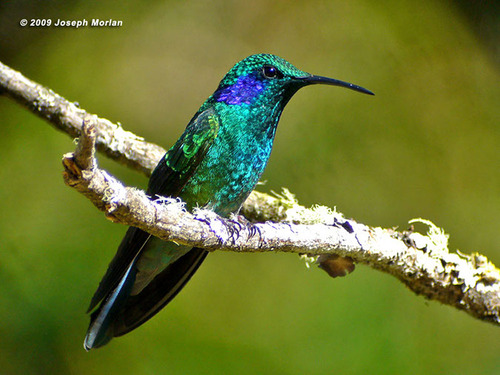
a small, bright blue and green bird with purple around its eyes and a long, thin beak.
this very unique and colorful bird has a long, pointed bill.
the bird has very bright colors along its body, with a cheek patch that's colored purple and a blue breast as well as multiple shades of green along its body.
this bird has an iridescent speckled belly and breast with a long needle like bill.
this is a colorful blue bird with a bright blue cheek patch.
a small colorful bird with a purple cheek patch, teal colored head, nape, throat and belly, green and yellow speckled vent, and black green and yellow secondaries.
this bird has a long black bill and blue and green speckled feathers.
this bird has a green crown, green primaries, and a green belly.
a small, shiny bird with green and purple feathers and a long, pointed beak.
this bird has the color layout of a peacock with a mix of blue, aqua, and yellow over its body.
Species: Green Violetear